HAL Dhruv

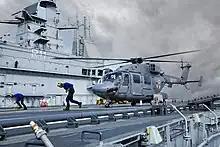
HAL Dhruv on board during her sea trials

The "Advanced Light Helicopter" (ALH) program for an indigenous 5-ton multirole helicopter was initiated in May 1979 by the Indian Air Force and Indian Naval Air Arm. HAL were given a contract by the Indian government in 1984 to develop the helicopter; Germany's Messerschmitt-Bölkow-Blohm (MBB) were contracted in July 1984 as a design consultant and collaborative partner on the programme. Although originally scheduled to fly in 1989, the first prototype ALH (Z-3182) made its maiden flight on 20 August 1992 at Bangalore with the then-Indian Vice President K R Narayanan in attendance. This was followed by a second prototype (Z-3183) on 18 April 1993, an Army/Air Force version (Z-3268), and a navalised prototype (IN.901) with Allied Signal CTS800 engines and a retractable tricycle undercarriage. Development problems arose due to changing military demands and a funding shortfall in the wake of the 1991 Indian economic crisis.